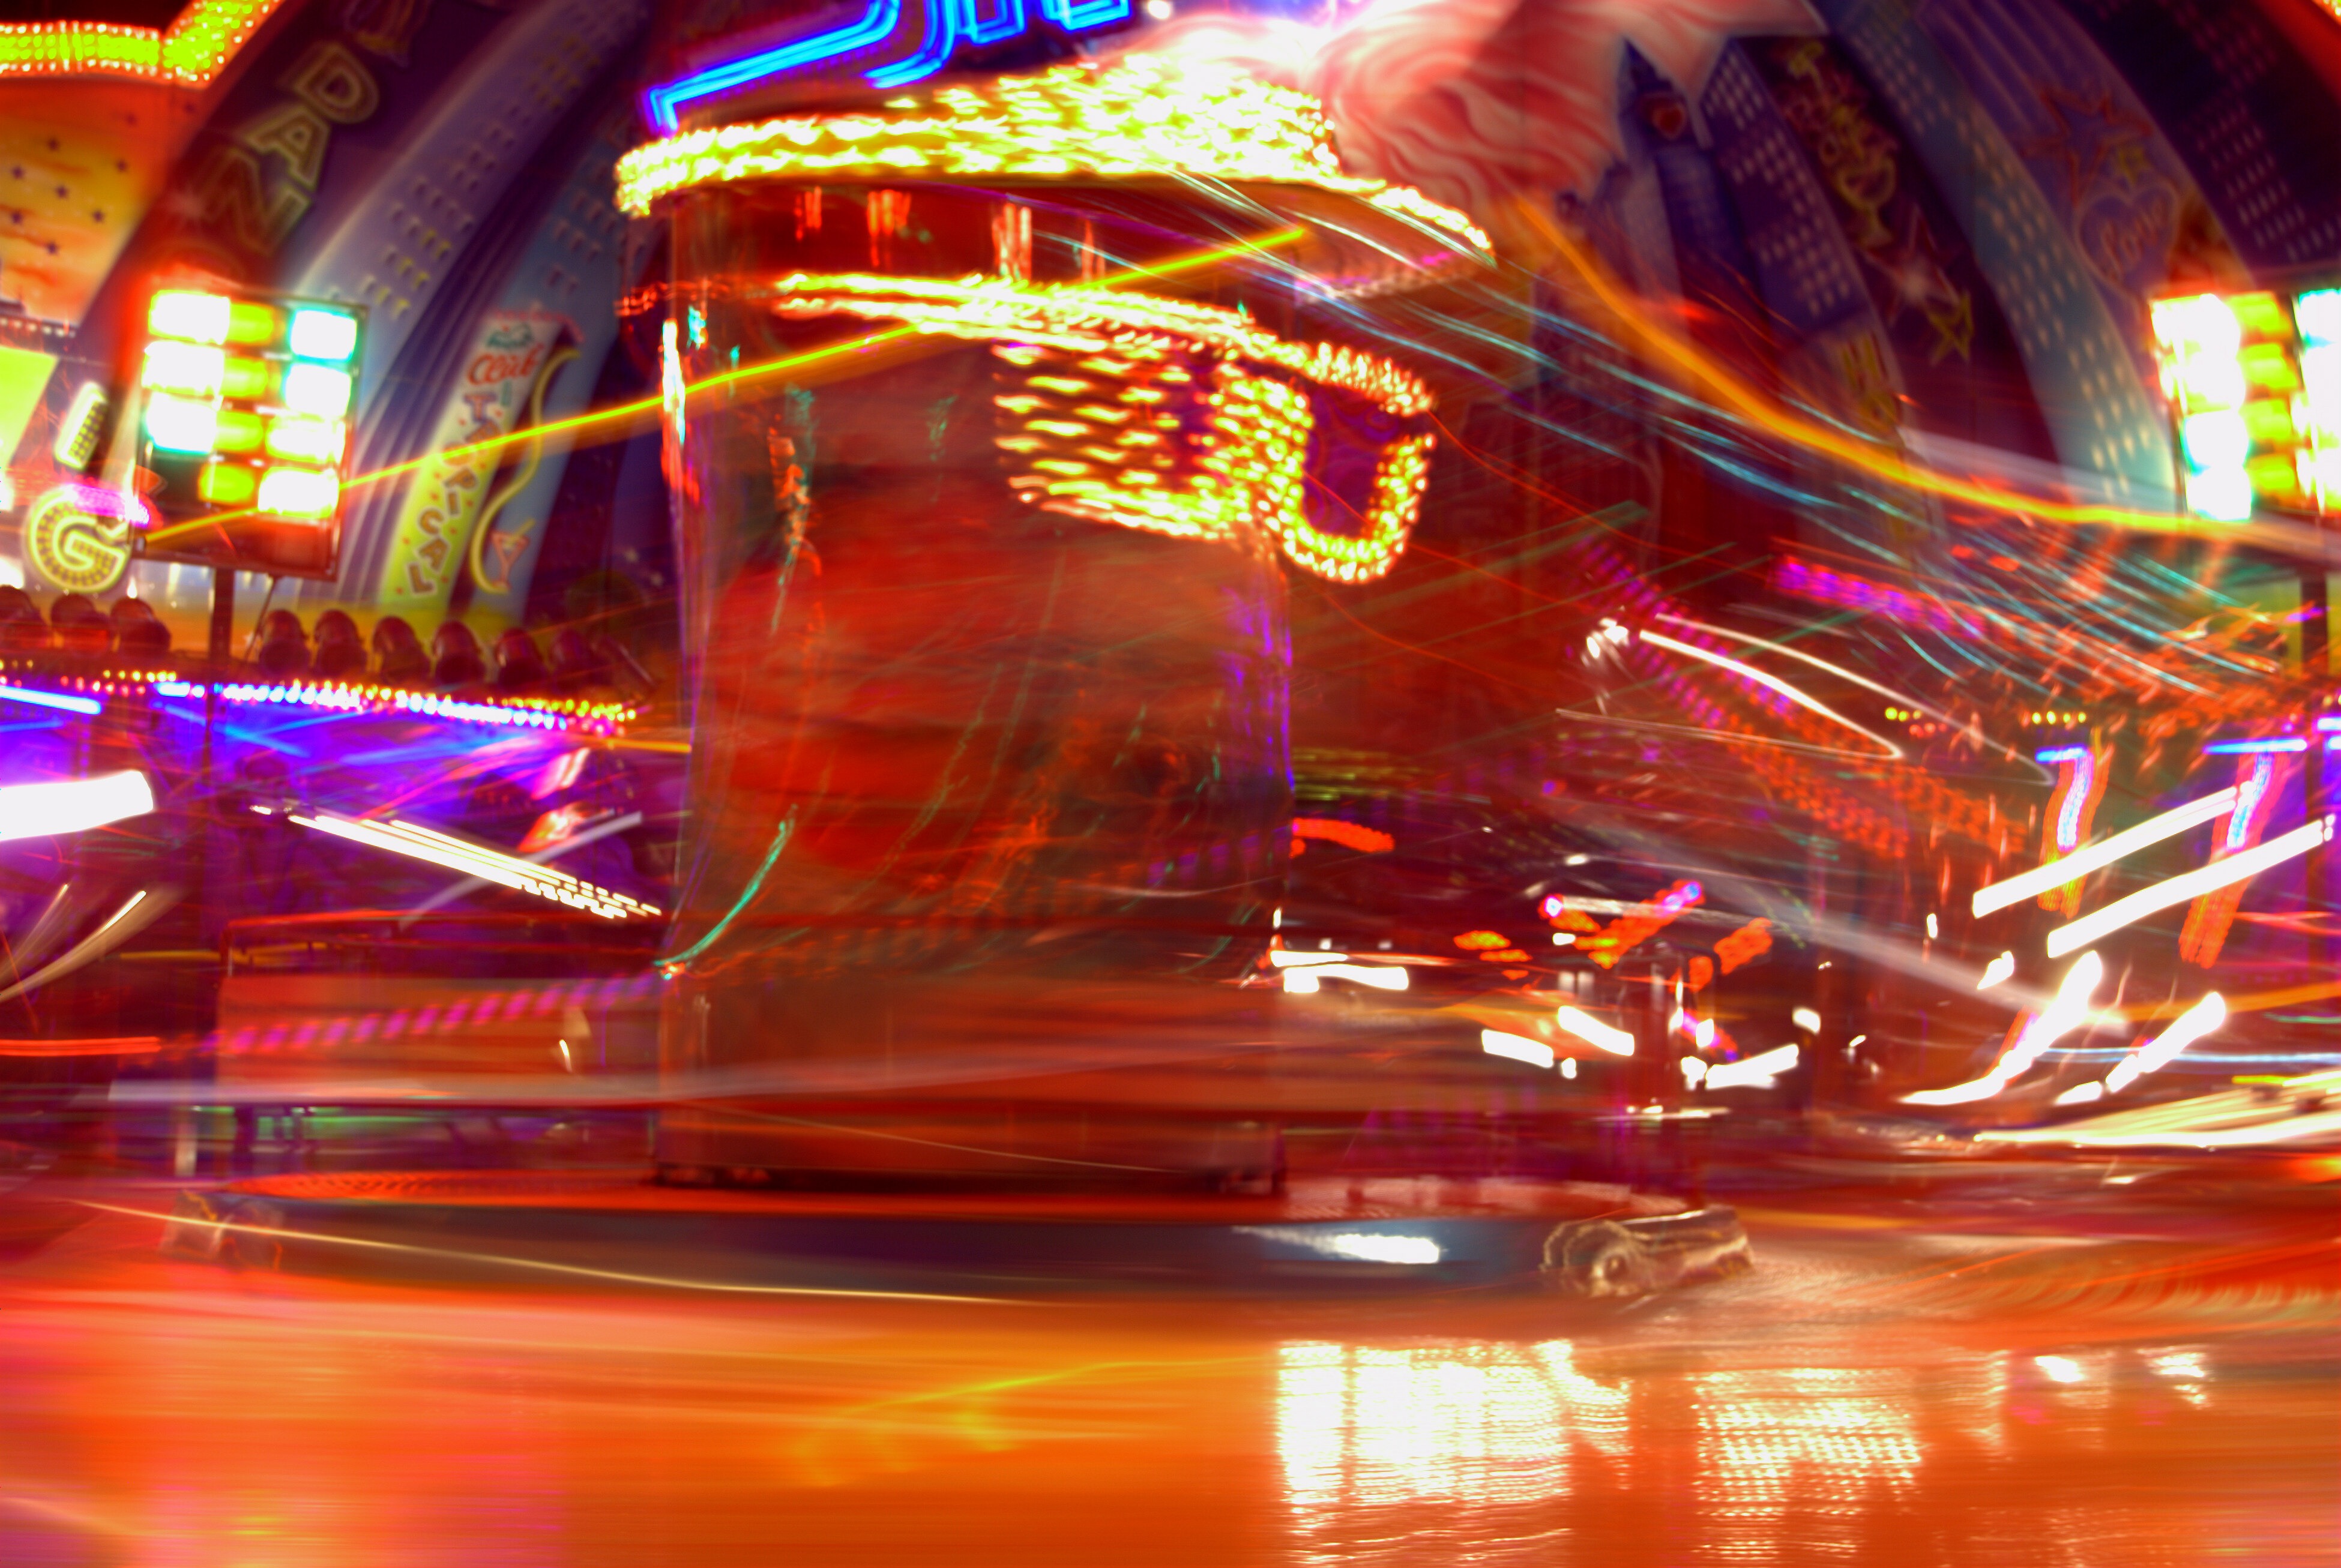
light, night, recreation, orange, red, amusement park, color, action, park, carousel, yellow, long exposure, theme park, fairground, fair, pleasure, night photograph, folk festival, hustle and bustle, year market, amusement ride, outdoor recreation